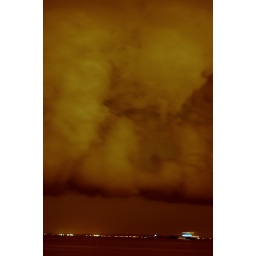
City View from Verrazano Bridge. Weird how the cloud forms moved in over the water and the city. Was almost instant.